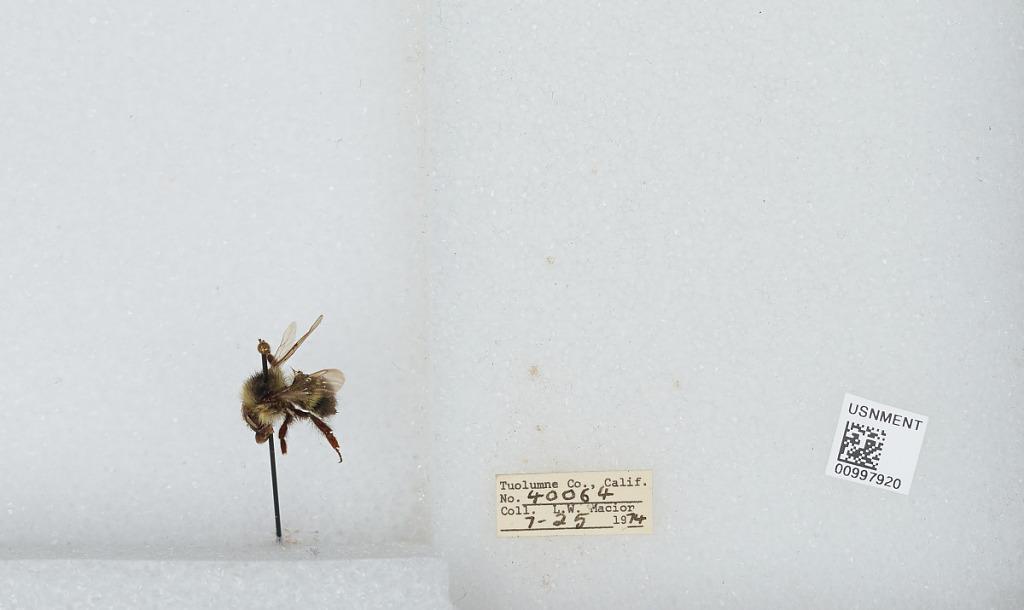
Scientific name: Bombus (Pyrobombus) flavifrons Cresson
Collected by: L. Macior
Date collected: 1974-7-25
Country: United States
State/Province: California
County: Tuolumne
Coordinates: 38.02, -119.94